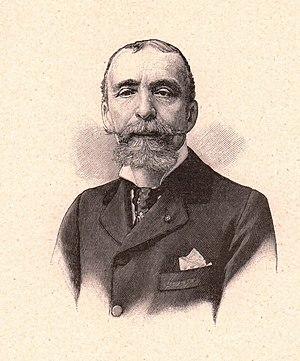
Ernest Daudet, né le 31 mai 1837 à Nîmes et mort le 21 août 1921 aux Petites-Dalles, est un écrivain et journaliste français, frère aîné d’Alphonse Daudet. Il se consacre tout d’abord au commerce selon le souhait de sa famille. Voulant devenir écrivain, il finit par aller à Paris et commence à contribuer à divers journaux parisiens et de province. Parallèlement, il entre comme secrétaire-rédacteur au Sénat. Il publie une trentaine de romans et collabore à de nombreux journaux, souvent sous pseudonyme.